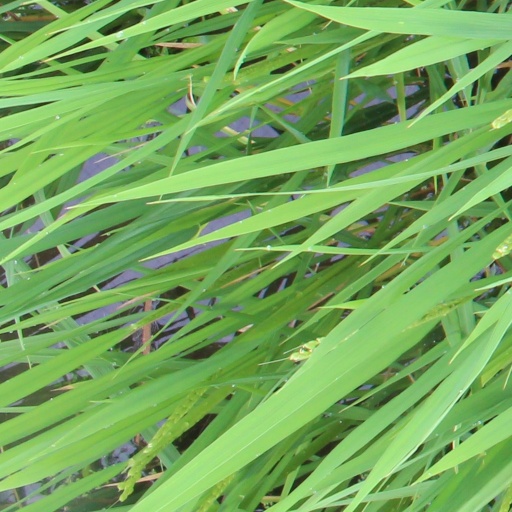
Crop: rice